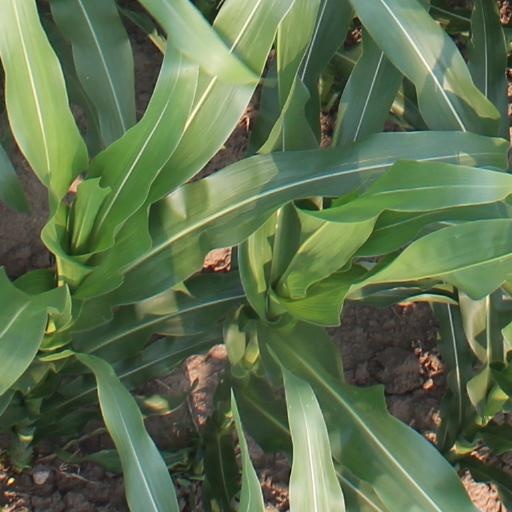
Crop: maize; corn